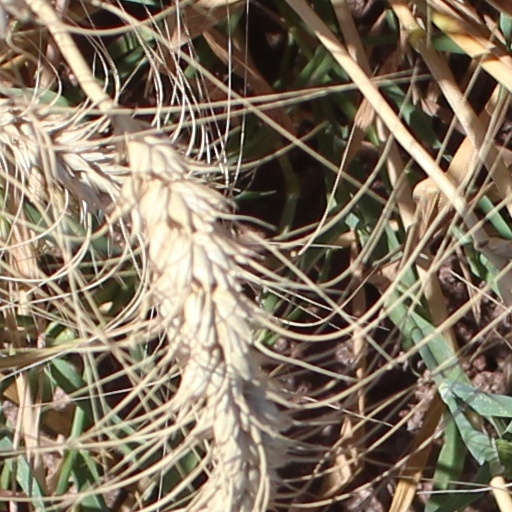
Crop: wheat